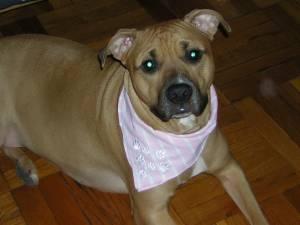
Breed: american pit bull terrier